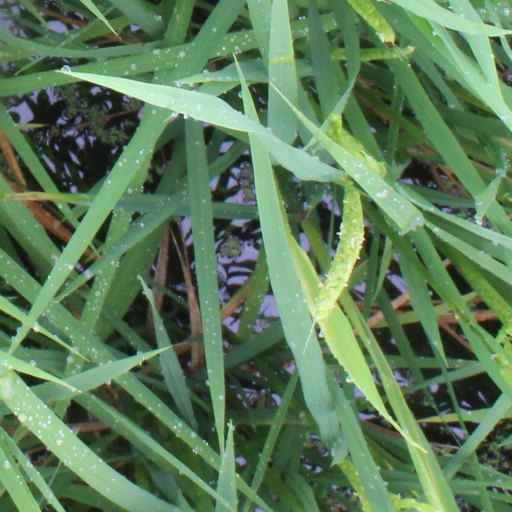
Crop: rice